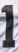
Number: 1